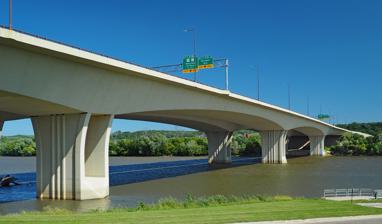
Building: Wakota Bridge
Country: United States of America
Year built: 1959
Bridge in Minnesota-Newport, Minnesota Wakota Bridge The Wakota Bridge viewed from the southwest Coordinates 44°52′59″N 93°00′54″W / 44.88306°N 93.01500°W / 44.88306; -93.01500 Carries Five lanes in each direction of I-494 . Crosses Mississippi River Locale South St. Paul, Minnesota - Newport, Minnesota Maintained by Minnesota Department of Transportation Characteristics Design segmental bridge Total length 1889 feet Longest span 466 feet Clearance below 64 feet History Opened 2006 (westbound) 2010 (eastbound) Location The Wakota Bridge is a ten-lane bridge carrying Interstate 494 over the Mississippi River between South St. Paul and Newport , Minnesota , United States.  It was completed in 2010, replacing a four-lane span built in 1959.  The name was given to the previous span in the early 1960s, and is derived from the two counties it connects, Washington and Dakota .  Lunda Construction Company won the bid to build a new five-lane west-bound span, remove the existing bridge, and build a new five-lane east-bound span, which was completed in 2010. It is the widest bridge in Minnesota in number of lanes, along with the I-35W Saint Anthony Falls Bridge in Minneapolis . Planning for the new bridge With two lanes in each direction, the old bridge was originally designed as a part of the Minnesota State Highway 100 beltway around the Twin Cities , and did not meet interstate highway standards.  The lack of a third lane in each direction or shoulders on the bridge, as well as a lack of acceleration lanes from entrances on either side of the bridge, created traffic bottlenecks exacerbated by heavy truck traffic on the ramps leading to the bridge. Traffic was so bad that there was a market for an alternative, the toll Rock Island Swing Bridge a few miles to the south. Planning for a new structure began in the early 1990s. In 1994, the Minnesota Legislature passed a law mandating that toll financing be considered for projects above $10 million, and July 1995 solicited proposals for privately financed toll facilities. There was general lack of enthusiasm among the municipalities for getting stuck with a toll bridge just to get the project done a few years earlier, and ultimately Mn/DOT chose the Minnesota State Highway 312 project to consider as a toll facility instead. The original plans were to build a pair of four lane bridges, but a fifth lane in each direction was added early in the design process. Besides the actual Wakota Bridge, the project included rebuilding and converting to freeway a section of US Highway 10 / US Highway 61 , and rebuilding a section of Interstate 494 . Construction began in 2003. Construction difficulties The discovery of hairline fractures by a third-party inspector in mid-2005 delayed the west-bound span's opening by a year.  The fractures were not believed to be a safety hazard, however it was thought that the degraded quality would diminish the expected 100-year effective life of the bridge by allowing salt and water to seep in. Investigation revealed that at the time the bridge was designed, there were no published standards for how much load the concrete components could support. Assumptions were made that turned out to be incorrect. The existing bridge was retrofitted by adding post-tensioned steel cables to transfer more of the load to the piers. The design firm took responsibility for the $14.8 million cost to fix the problem and redesigned the future eastbound span. The new westbound span bridge was finished and opened to two-way traffic in the summer of 2006. Originally there were 3 eastbound lanes (to allow traffic room to decelerate for a 20 mph (32 km/h) curve on an exit ramp) and two westbound lanes, but due to traffic backups it was soon modified to add a third westbound lane. With all traffic using the new bridge, the demolition of the old Wakota bridge could begin as at the end of the barge shipping season. Meanwhile, negotiations began with the contractor about costs and scheduling related to the changes to the future eastbound span. On December 29, 2006 the Lunda Construction Company was discharged from its contract to complete the new eastbound span, due to disagreements between the company and Mn/DOT about delays and cost overruns due to poor design and construction quality. Mn/DOT announced the eastbound span would be repackaged and rebid, and it was ultimately awarded back to Lunda Construction. Completion The bid for the eastbound bridge was let on January 25, 2008. The winner was Lunda Construction, with a bid in excess of a million dollars over what their original offer was to Mn/DOT. On July 1, 2010, the eastbound span of the new Wakota Bridge opened. All five lanes are open on each bridge. The old Wakota Bridge The 1959 bridge, looking east The previous bridge at this location was the first of only three major tied-arch bridges to be constructed in Minnesota (the others were Cedar Avenue Bridge and the Bong Bridge , both built in the early 1980s.) The old Wakota Bridge was built using material fabricated by the United States Steel Corporation as one of the first segments of Interstate 494 by Ashbach Construction.  Overseen by the company's General Superintendent Frank Kath, the bridge was constructed with one of the first known vibrating concrete slip forms built by him (during the paving of Highway 1 from Tower to Ely , MN) and used to construct a multitude of bridges throughout Minnesota. The bridge was dismantled in the fall of 2006 in order to make way for the future eastbound bridge. Temporary piers were built, then the old bridge was cut into manageable pieces which were lowered to waiting barges and hauled away. See also List of crossings of the Upper Mississippi River References ^ "Innovative Financing For Highways: An Analysis of Proposals" . ^ "GoBridges.com Wakota Bridge article" . ^ "Major southeast metro bridge project delayed again" . Minnesota Public Radio. 2006-12-29 . ^ Hoppin, Jason (January 29, 2008). "MnDOT wants its money back for flawed Wakota Bridge design" . St. Paul Pioneer Press . ^ "Rebid of Wakota bridge goes to same company, for the same money" . MPR News. January 25, 2008 . ^ Kennedy, Tony; Paul McEnroe (2007-10-03). "Board faults Molnau on Wakota Bridge" . Star Tribune . ^ "Oral interview with Jean Ashback - Swanson" (PDF) . Minnesota Historical Society. ^ In example, "Arlington Avenue Bridge" (PDF) . National Park Service. Charles Laszewski (December 2, 2005). Repairs delay I-494 bridge opening. St. Paul Pioneer Press . "Segments, Summer 2004" (PDF) . American Segmental Bridge Institute. Summer 2004 . "Frequently Asked Questions" . I-494/Highway 61 Wakota Bridge . Minnesota Department of Transportation. May 2006 . Costello, Mary Charlotte (2002). Climbing the Mississippi River Bridge by Bridge, Volume Two: Minnesota . Cambridge, MN: Adventure Publications. ISBN 0-9644518-2-4 . External links Mn/DOT: Wakota Bridge Project Webcam Construction pictures Crossings of the Mississippi River Upstream St. Paul Union Pacific Rail Bridge Wakota Bridge Downstream Rock Island Swing Bridge Chicago, Rock Island and Pacific Railroad